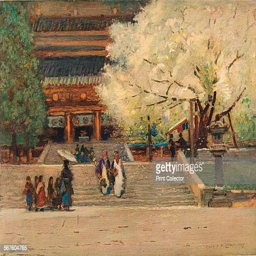
type of place of worship at c1908